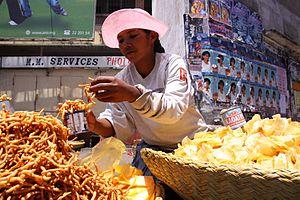
La cuisine malgache regroupe toutes les traditions culinaires variées de Madagascar, une île de l'océan Indien. Elle s'apparente aux cuisines créoles, habituellement généreuses et épicées. La nourriture consommée à Madagascar reflète l'influence des migrants d'Asie du Sud-Est, d'Afrique, d'Inde, de Chine et d'Europe qui se sont établis sur l'île à la suite des premiers marins en provenance de Bornéo entre 100 et 500 apr. J.-C. Le riz, pierre angulaire du régime malgache, est cultivé au côté des tubercules et autres denrées de base par les tout premiers colons. Leur régime est complété par de la cueillette et du gibier chassé, ce qui a contribué à l'extinction de la mégafaune des mammifères et des oiseaux de l'île. Ces sources de nourriture ont été plus tard accompagnées de zébu, introduit à Madagascar par les migrants d'Afrique de l'Est qui sont arrivés aux alentours de 1000 apr. J.-C. Le commerce avec les marchands arabes et indiens et les négociants transatlantiques européens a par la suite enrichi les traditions culinaires de l'île en y accommodant une profusion de nouveaux fruits, légumes et assaisonnements.